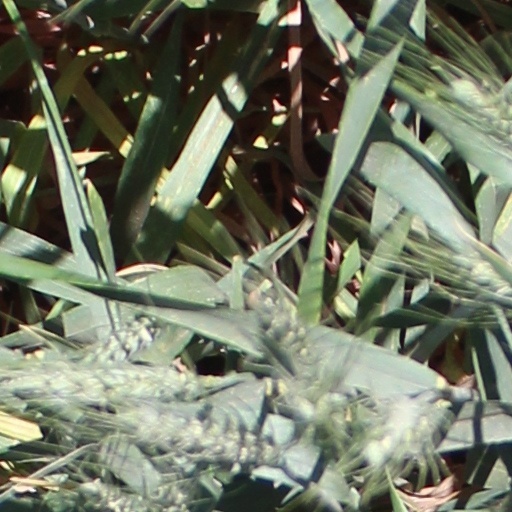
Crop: wheat